Aegean Sea tanker oil spill

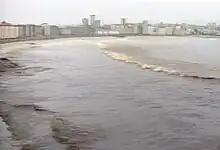
Oil spill after the accident

The Aegean Sea oil spill affected countless amounts of sea life. A Coruña's fishing industry received the hardest blow, with the ban of all fishing by the Fisheries Council. A claim for fishermens' assistance that totalled nearly 3.53 million dollars was implemented soon after the oil spill. Although the Fisheries Council aided the fishers with some reimbursements, these were nowhere close to fully compensating the fishermens' losses. A flood of claims from fishermen and the tourist industry came to the Spanish Court, totalling around 287 million dollars by 2001. Most of these claims were settled, but some claims remain litigious. The International Oil Pollution Compensation (IOPC), the Spanish Government, and the ship owner finally came to a settlement, with the last payment made in December 2003. In addition to the monetary settlements, the captain, Constantine Stavrides, and the pilot were also found criminally liable for negligence and for failing to follow regulations.